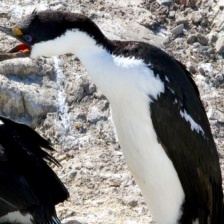
Species: IMPERIAL SHAQ
Scientific name: LEUCOCARBO ATRICEPS